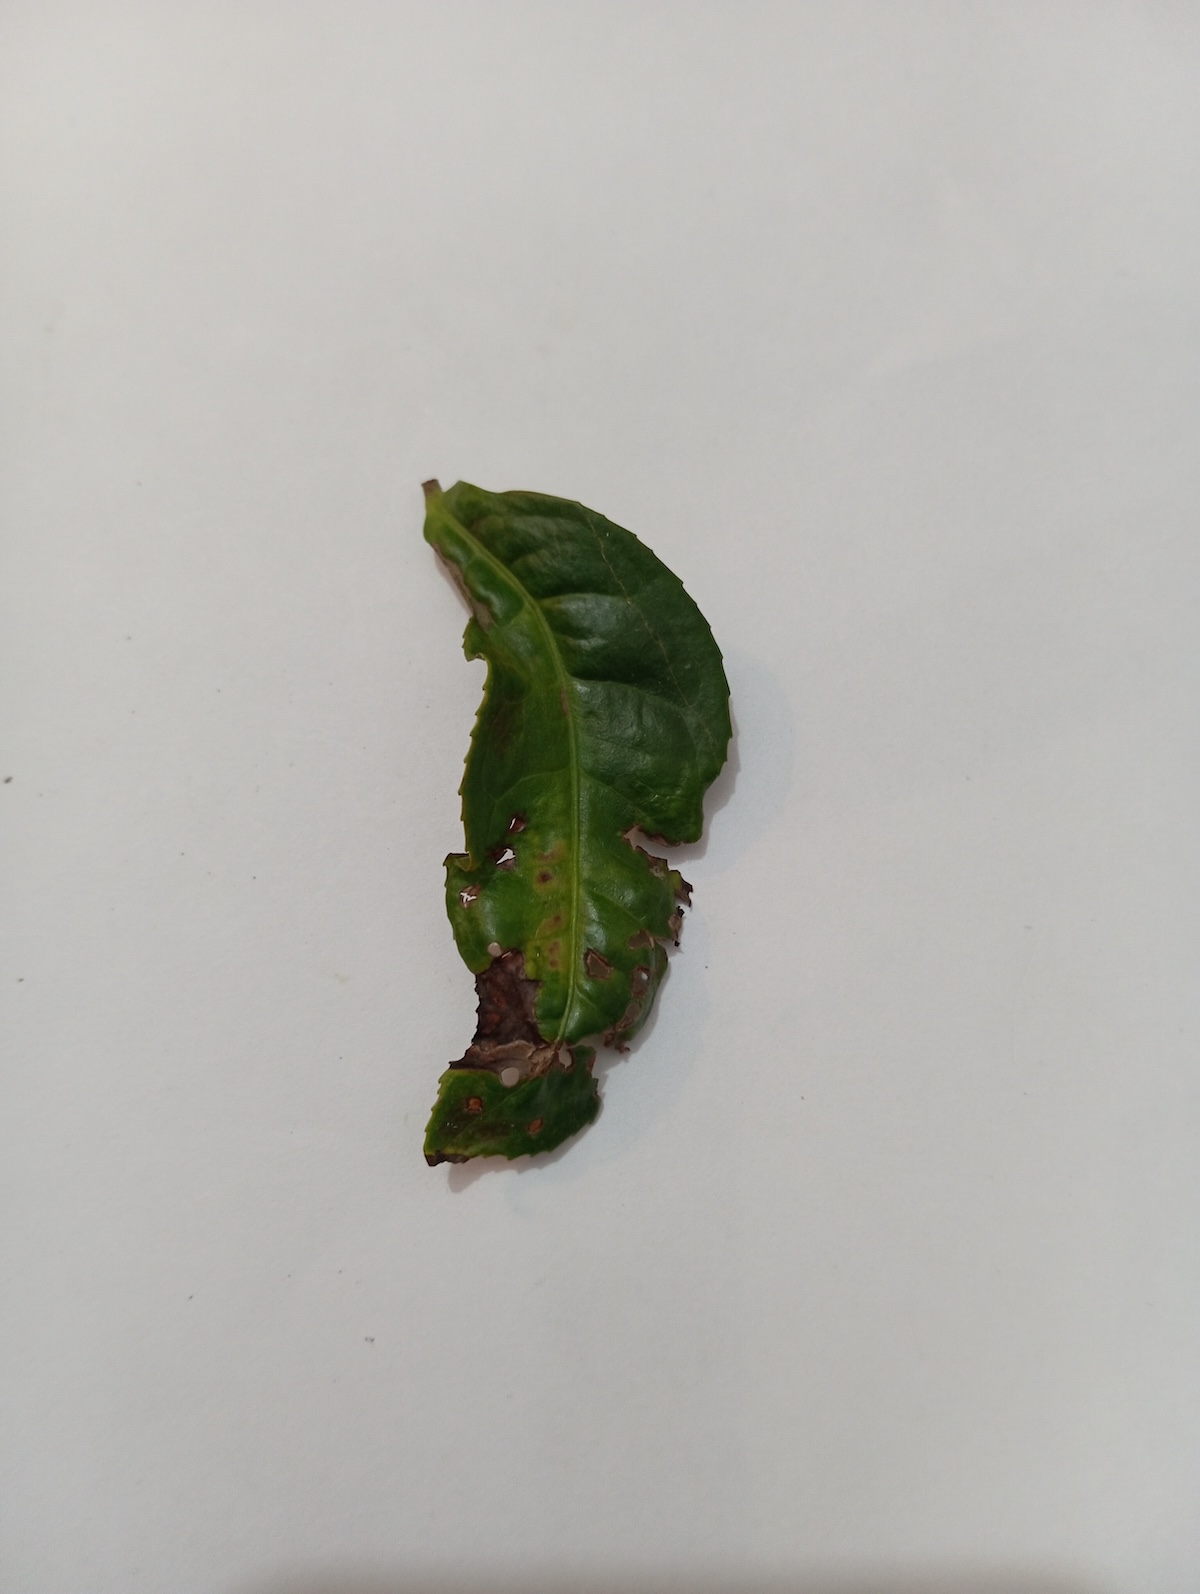
Label: Green mirid bug